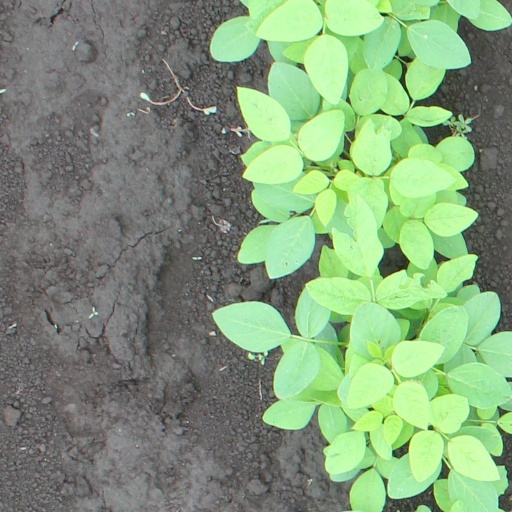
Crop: soybean